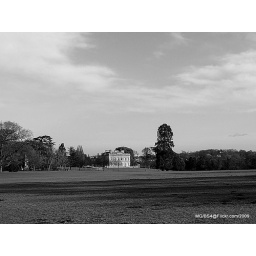
The estate's house was built of Bath stone in 1796 and is now a museum of everyday life.